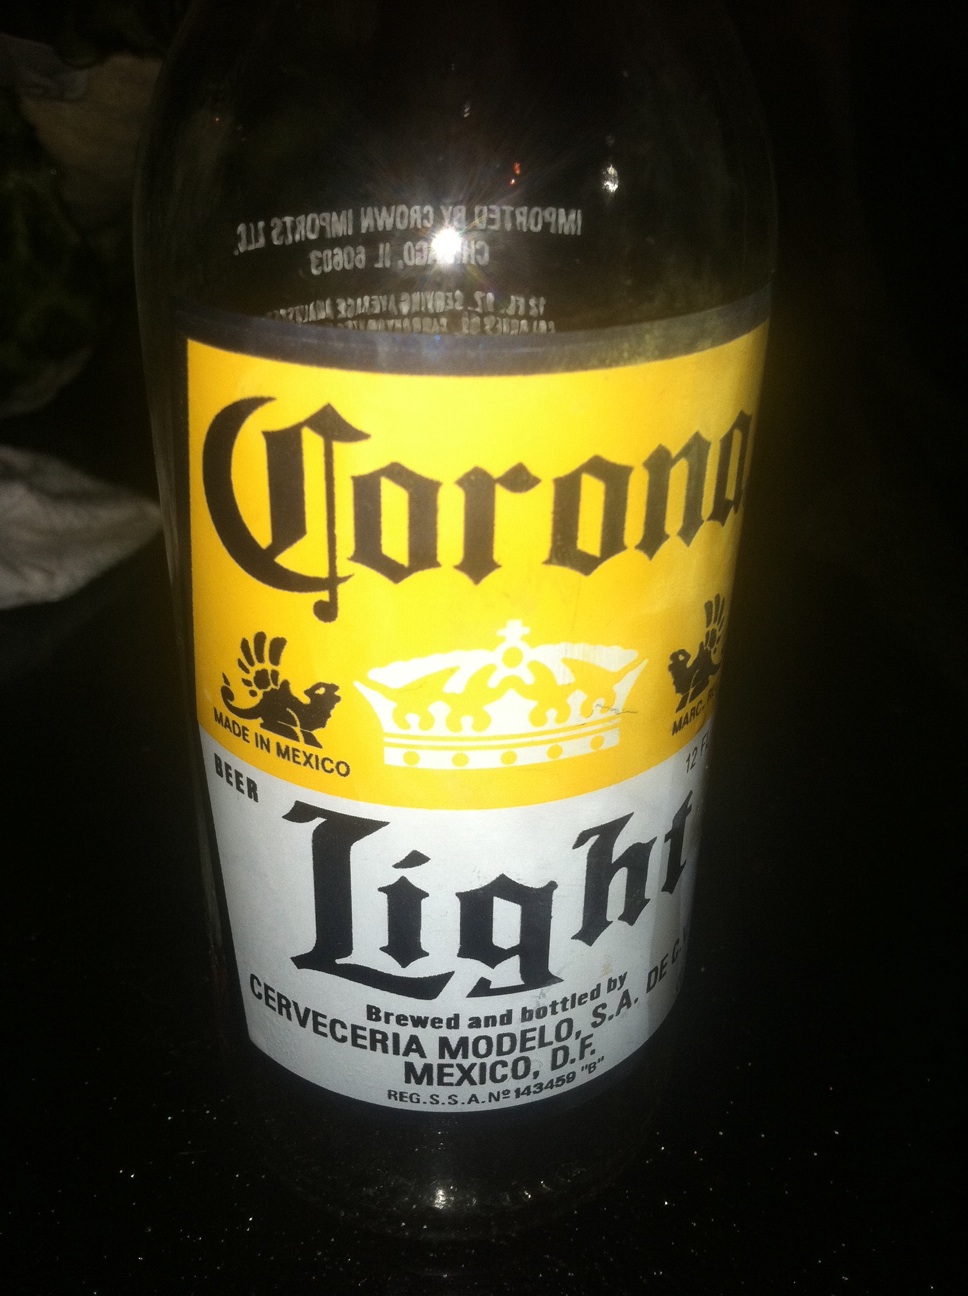Question: What kind of beer is this?
Answer: corona light